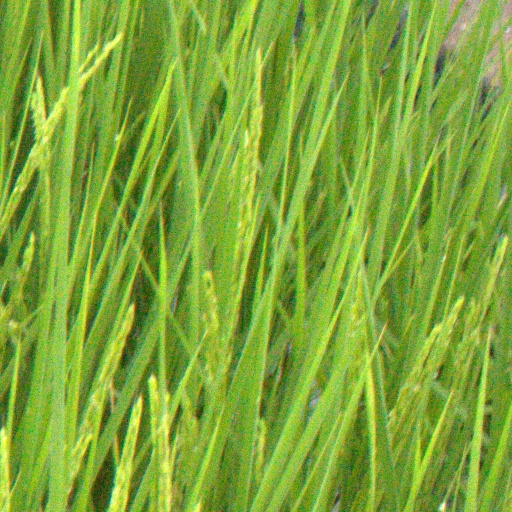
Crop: rice